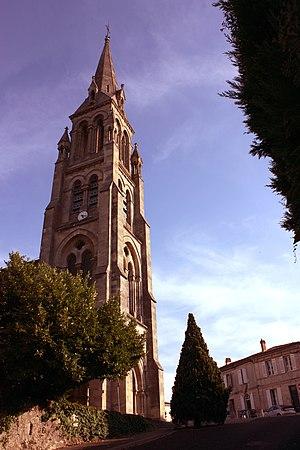
L'église de Bassens en Gironde This building is indexed in the Base Mérimée, a database of architectural heritage maintained by the French Ministry of Culture,